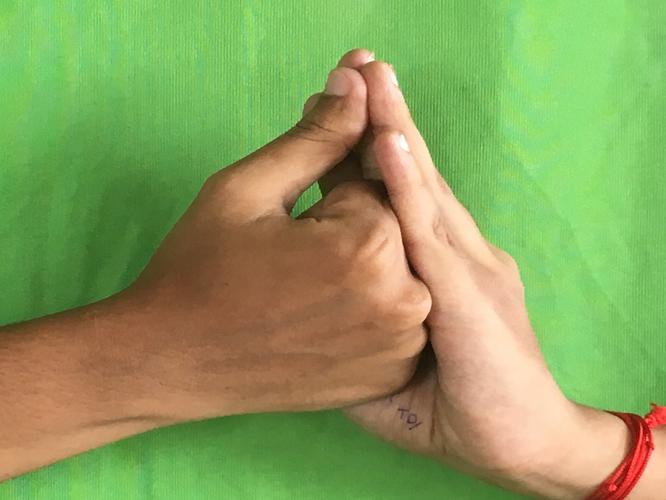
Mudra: Shanka
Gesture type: double_hand